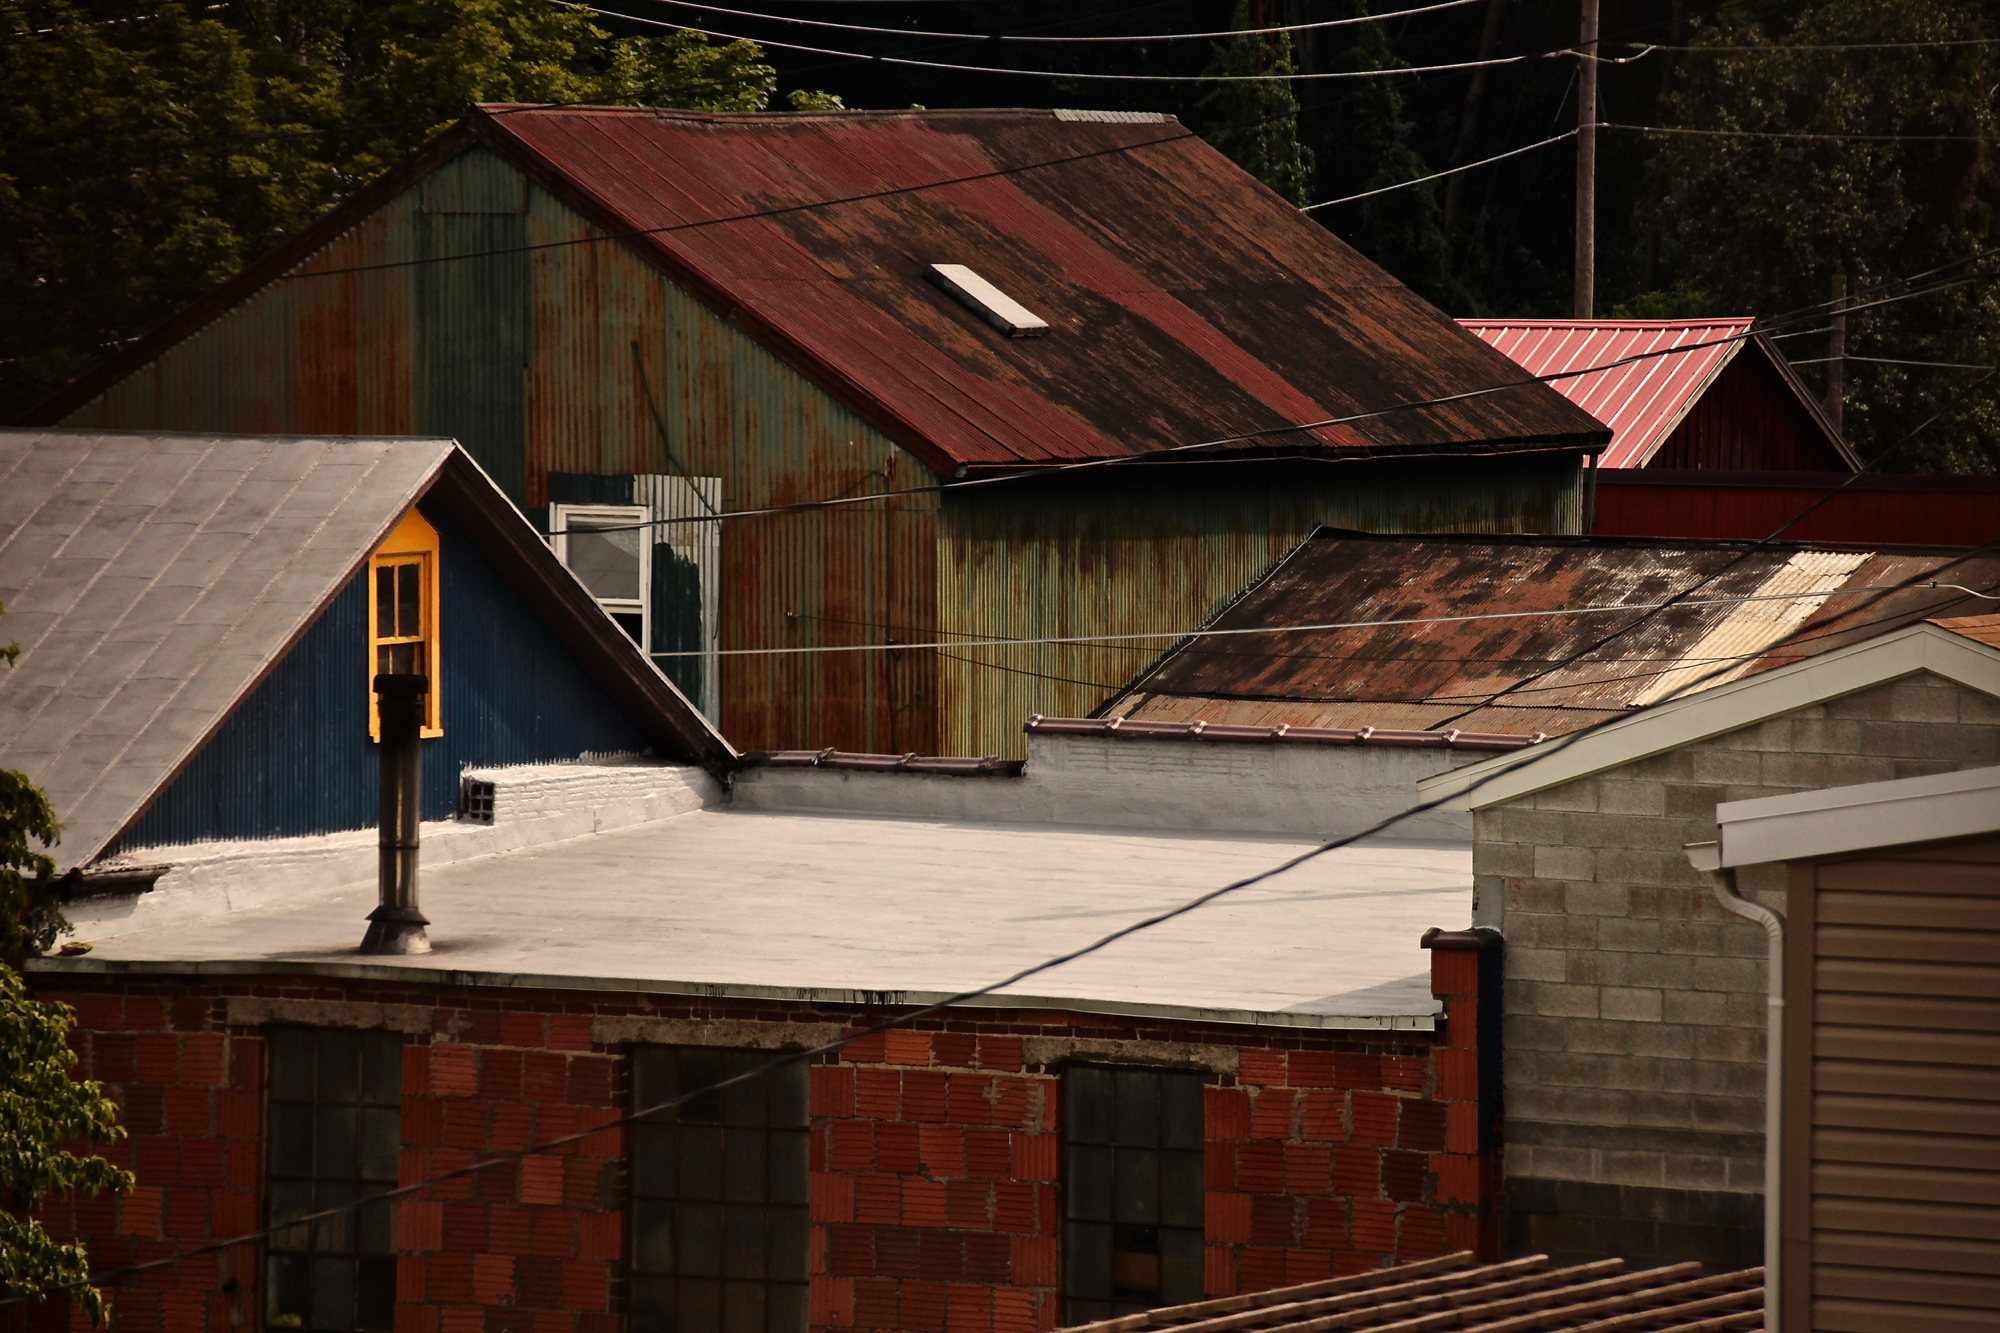
architecture, wood, house, roof, building, barn, home, shed, hut, shack, cottage, facade, schuylkillcounty, log cabin, siding, 3652015, odc, 365the2015edition, roofline, day187, day187365, 6jul15, outdoor structure